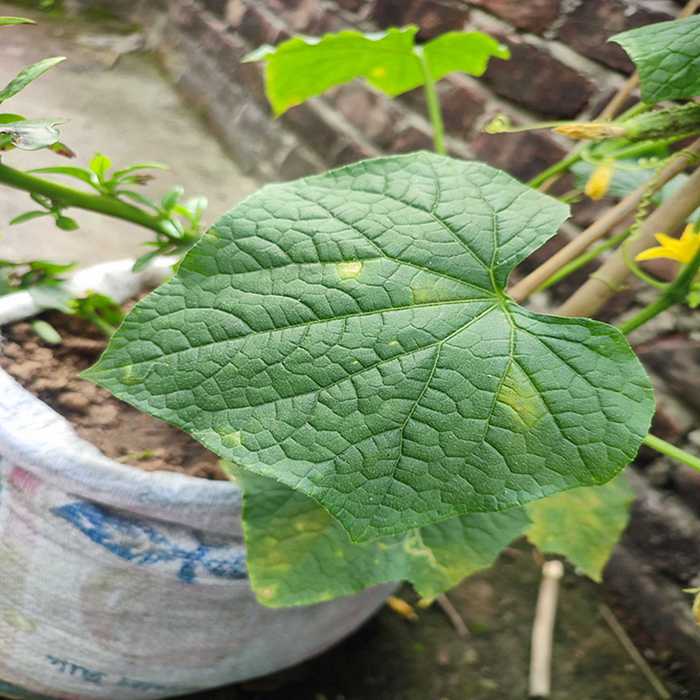
Plant: Cucumber
Label: Downy mildew